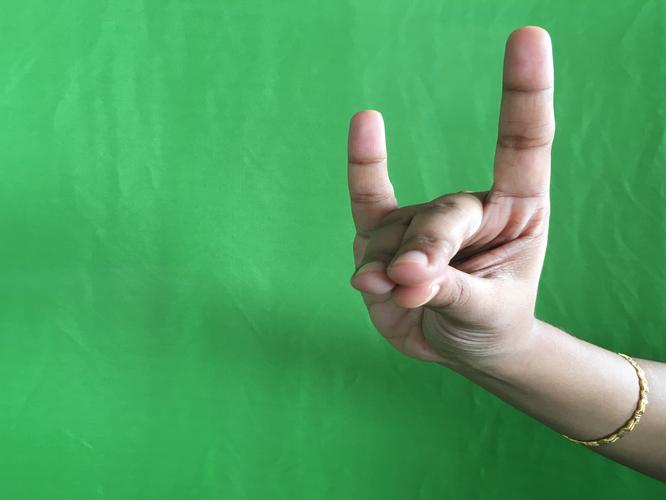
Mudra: Simhamukham
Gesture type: single_hand